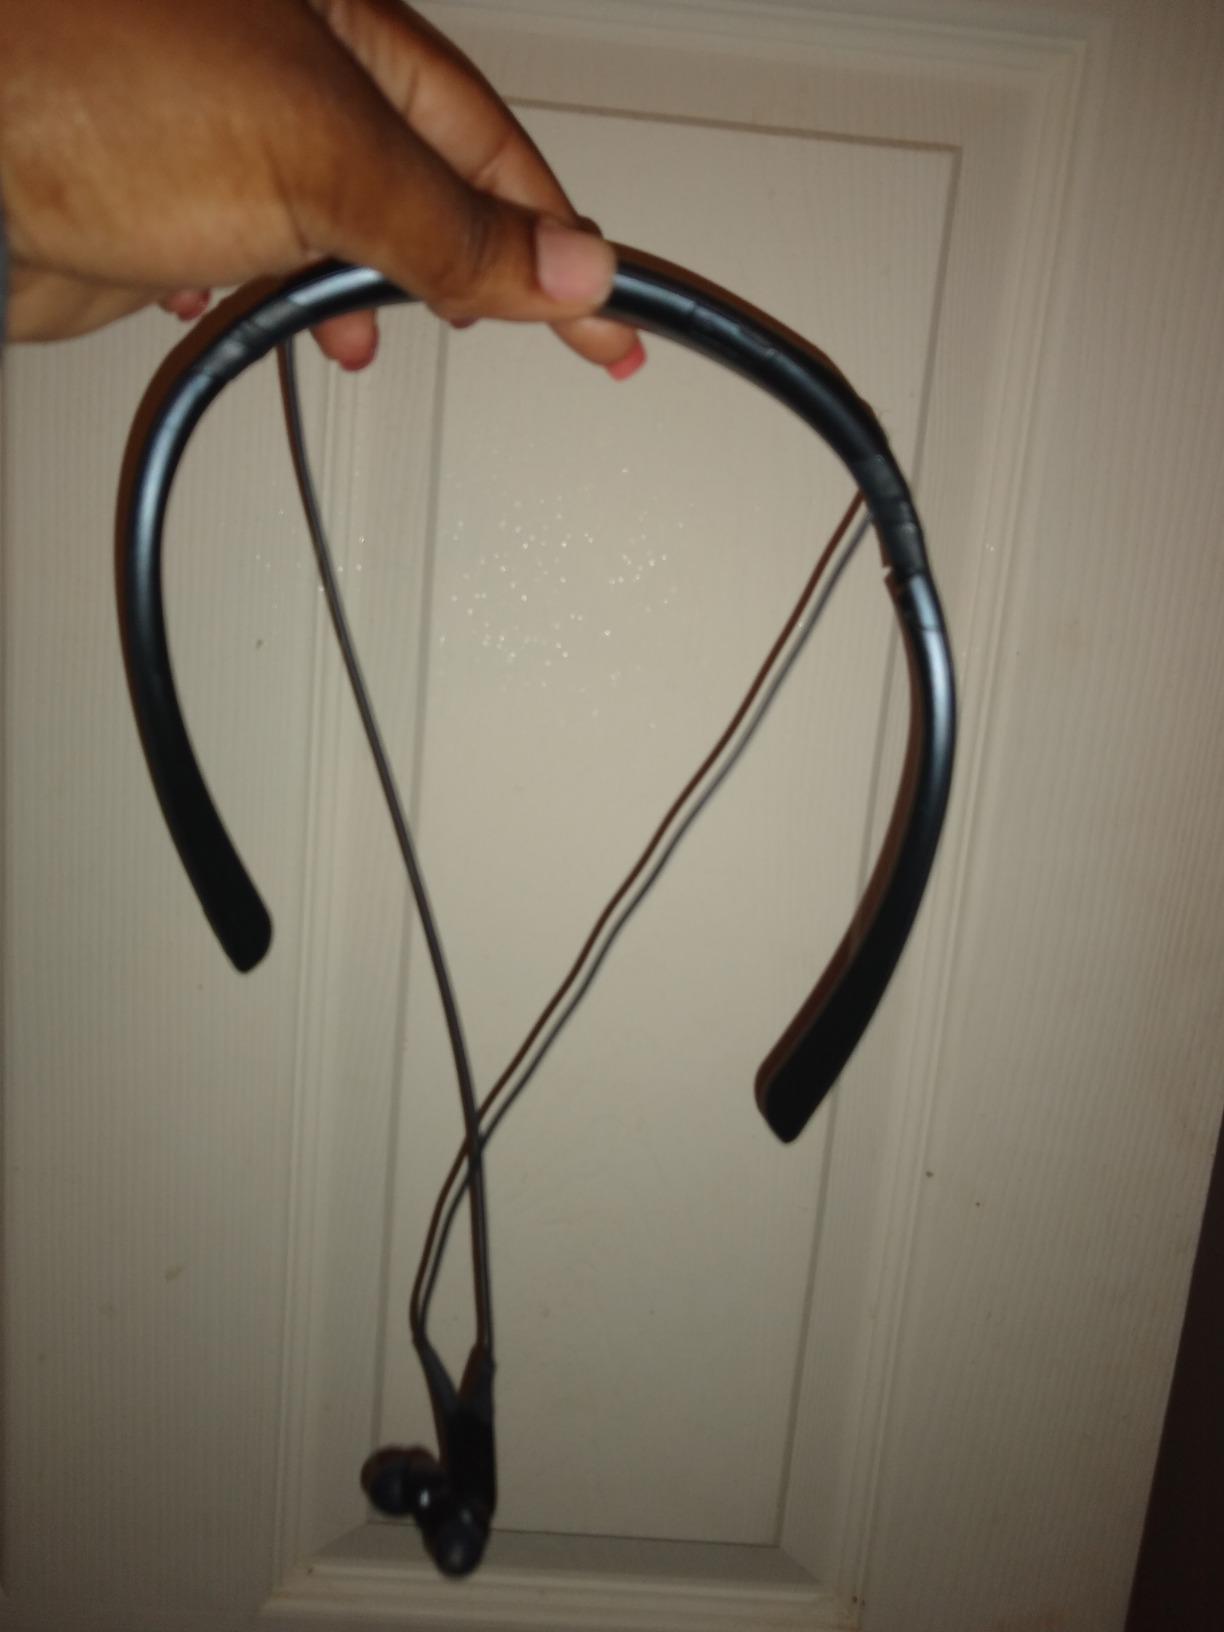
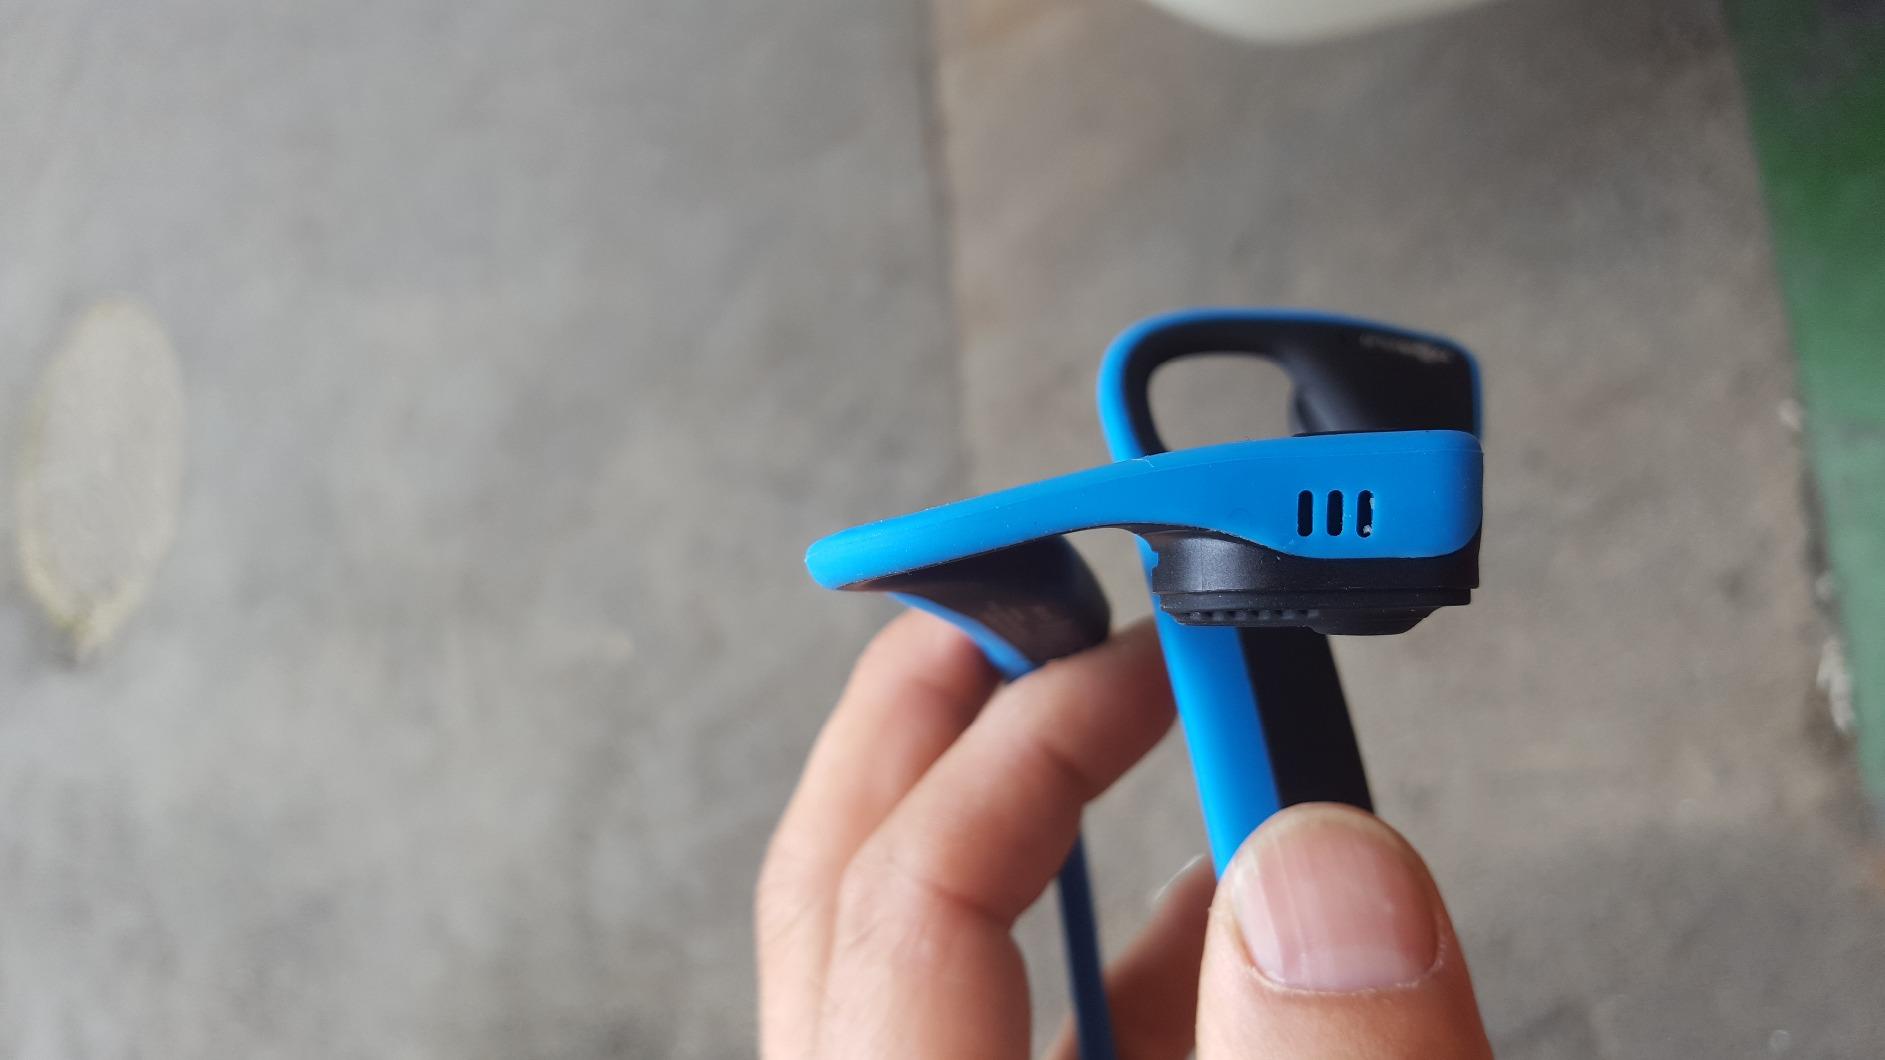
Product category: headphones
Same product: no